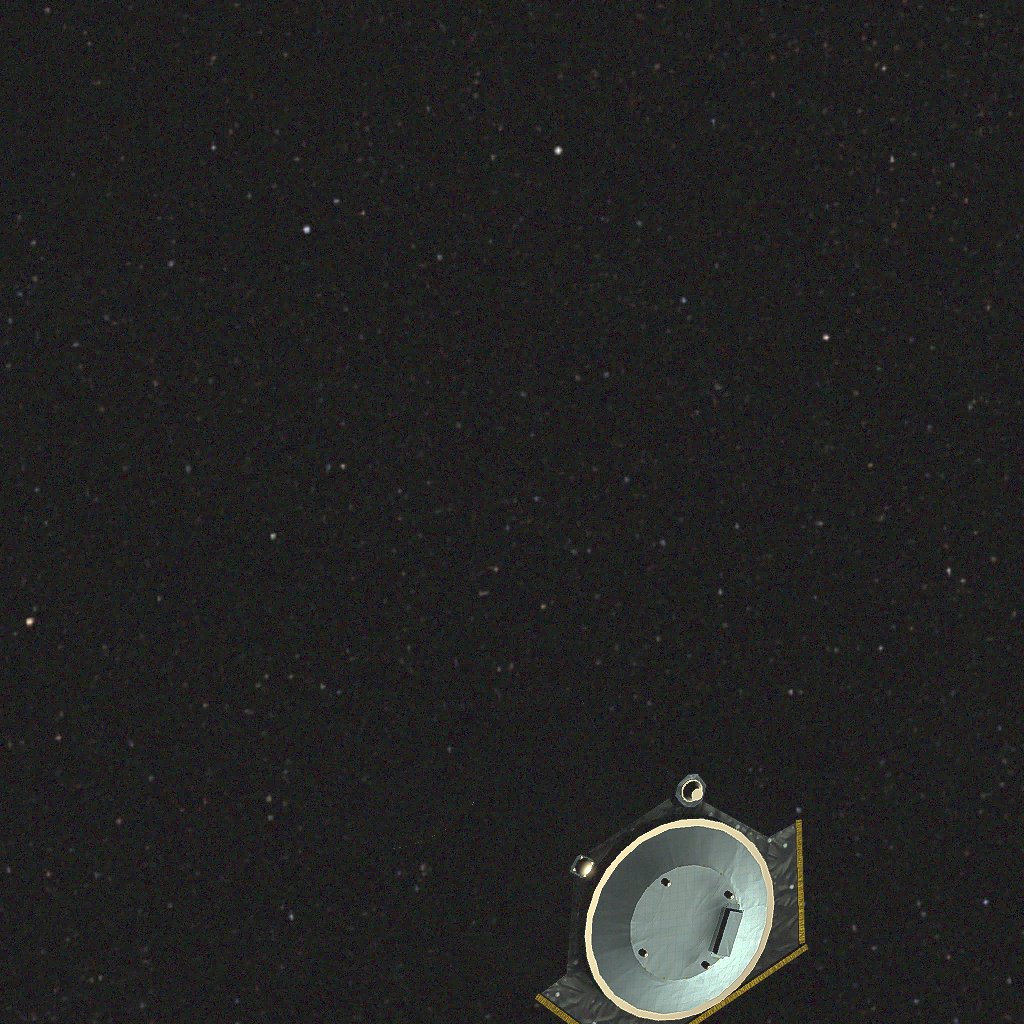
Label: cheops